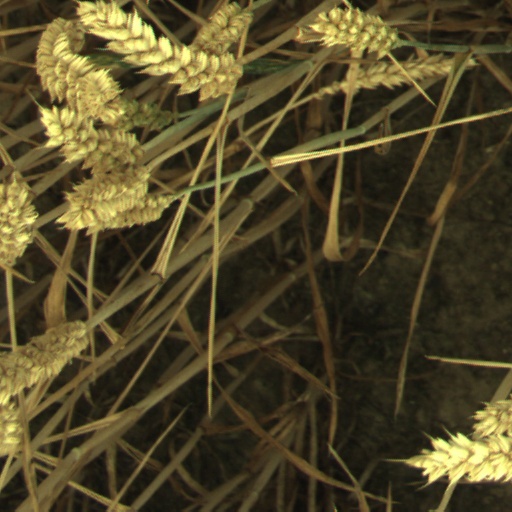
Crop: wheat